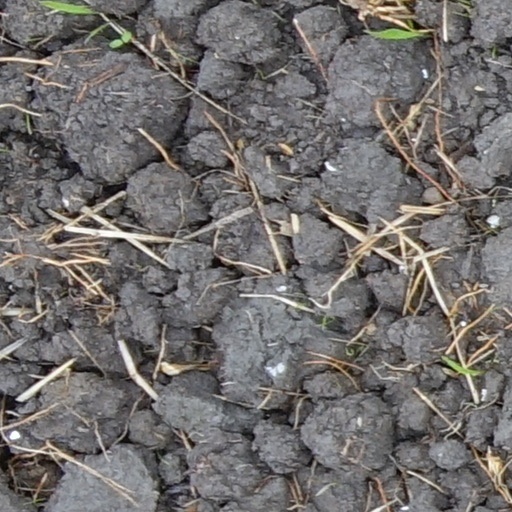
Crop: wheat